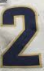
Number: 2